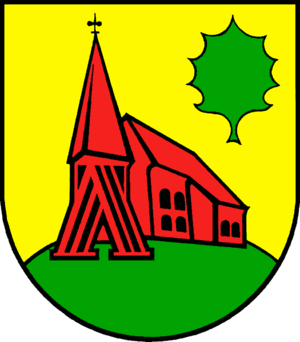
Hohenaspe est une commune du Land de Schleswig-Holstein, dans le nord de l'Allemagne. Rattachée à l'arrondissement de Steinburg, elle comprend les lieux-dits d'An der Bekau et de Burndahl. En 2013, la commune comptait 2004 habitants.